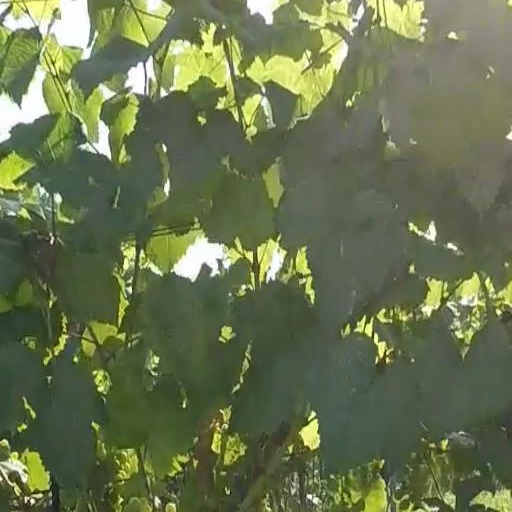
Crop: grape